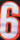
Number: 6